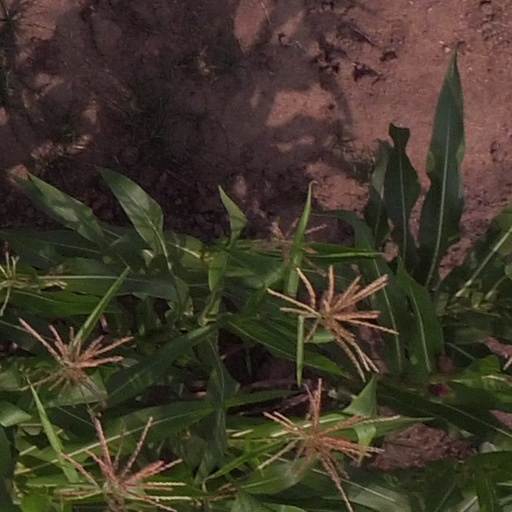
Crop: maize; corn